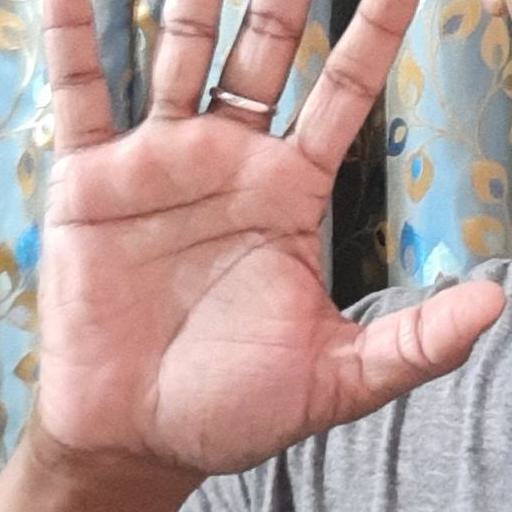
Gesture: palm